Bindstone

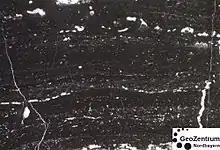
A thin section of a bindstone in the modified Dunham classification by Embry and Klovan (width of image is 9 mm)

Embry and Klovan (1971) define bindstones as rocks that "[...] contain in situ, tabular or lamellar fossils which encrusted and bound sediment during deposition. [...] The matrix, not the in situ fossils, forms the supporting framework of the rock, and the fossils may form as little as 15 percent of the constituents of the rock."